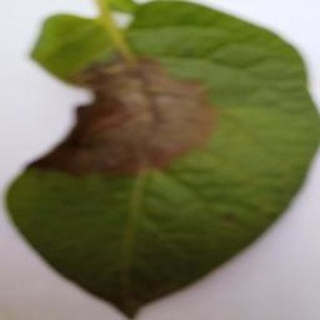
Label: potato_late_blight